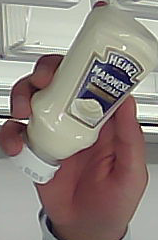
Product: heinz_mayo